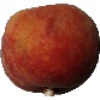
Label: Peach 1